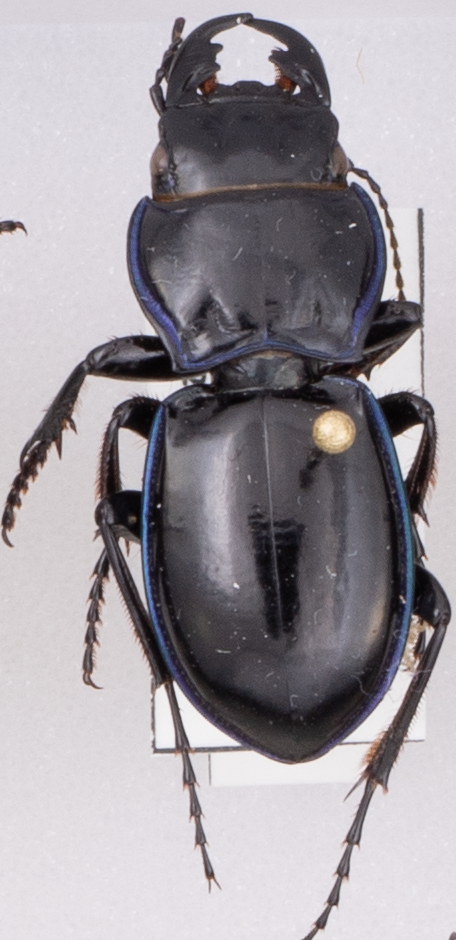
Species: Pasimachus elongatus
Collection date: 2022-06-08
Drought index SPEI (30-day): -0.842
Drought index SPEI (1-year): -1.13
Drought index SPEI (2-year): -1.13